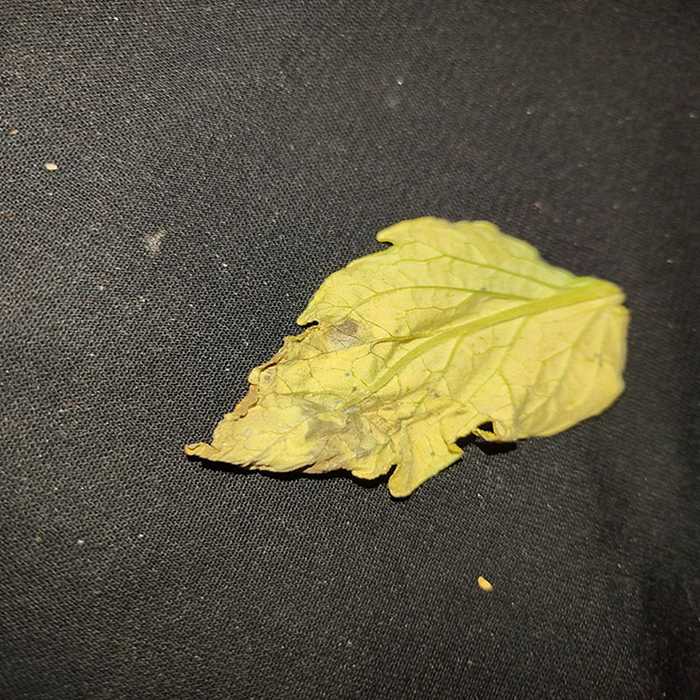
Plant: Tomato
Label: Tomato Bacterial spot